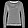
Label: Pullover